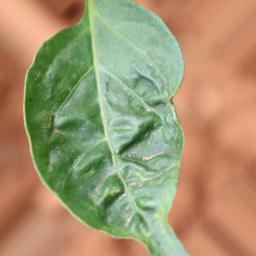
Label: mites_and_trips